Khakassia

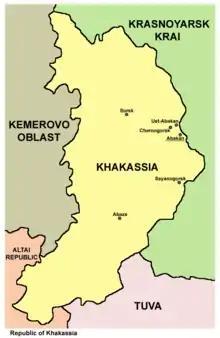
Map of the Republic of Khakassia

The territory of modern Khakassia formed the core of the Yenisei Kirghiz state from the 6th century AD. In the 13th century, following defeat by the Mongols, the majority of the Kyrgyz people migrated southwest to Central Asia to the area of present-day Kyrgyzstan. Modern Khakas people regard themselves as the descendants of those Kyrgyz who remained in Siberia. Khakassia was incorporated into the Russian state under Peter the Great.